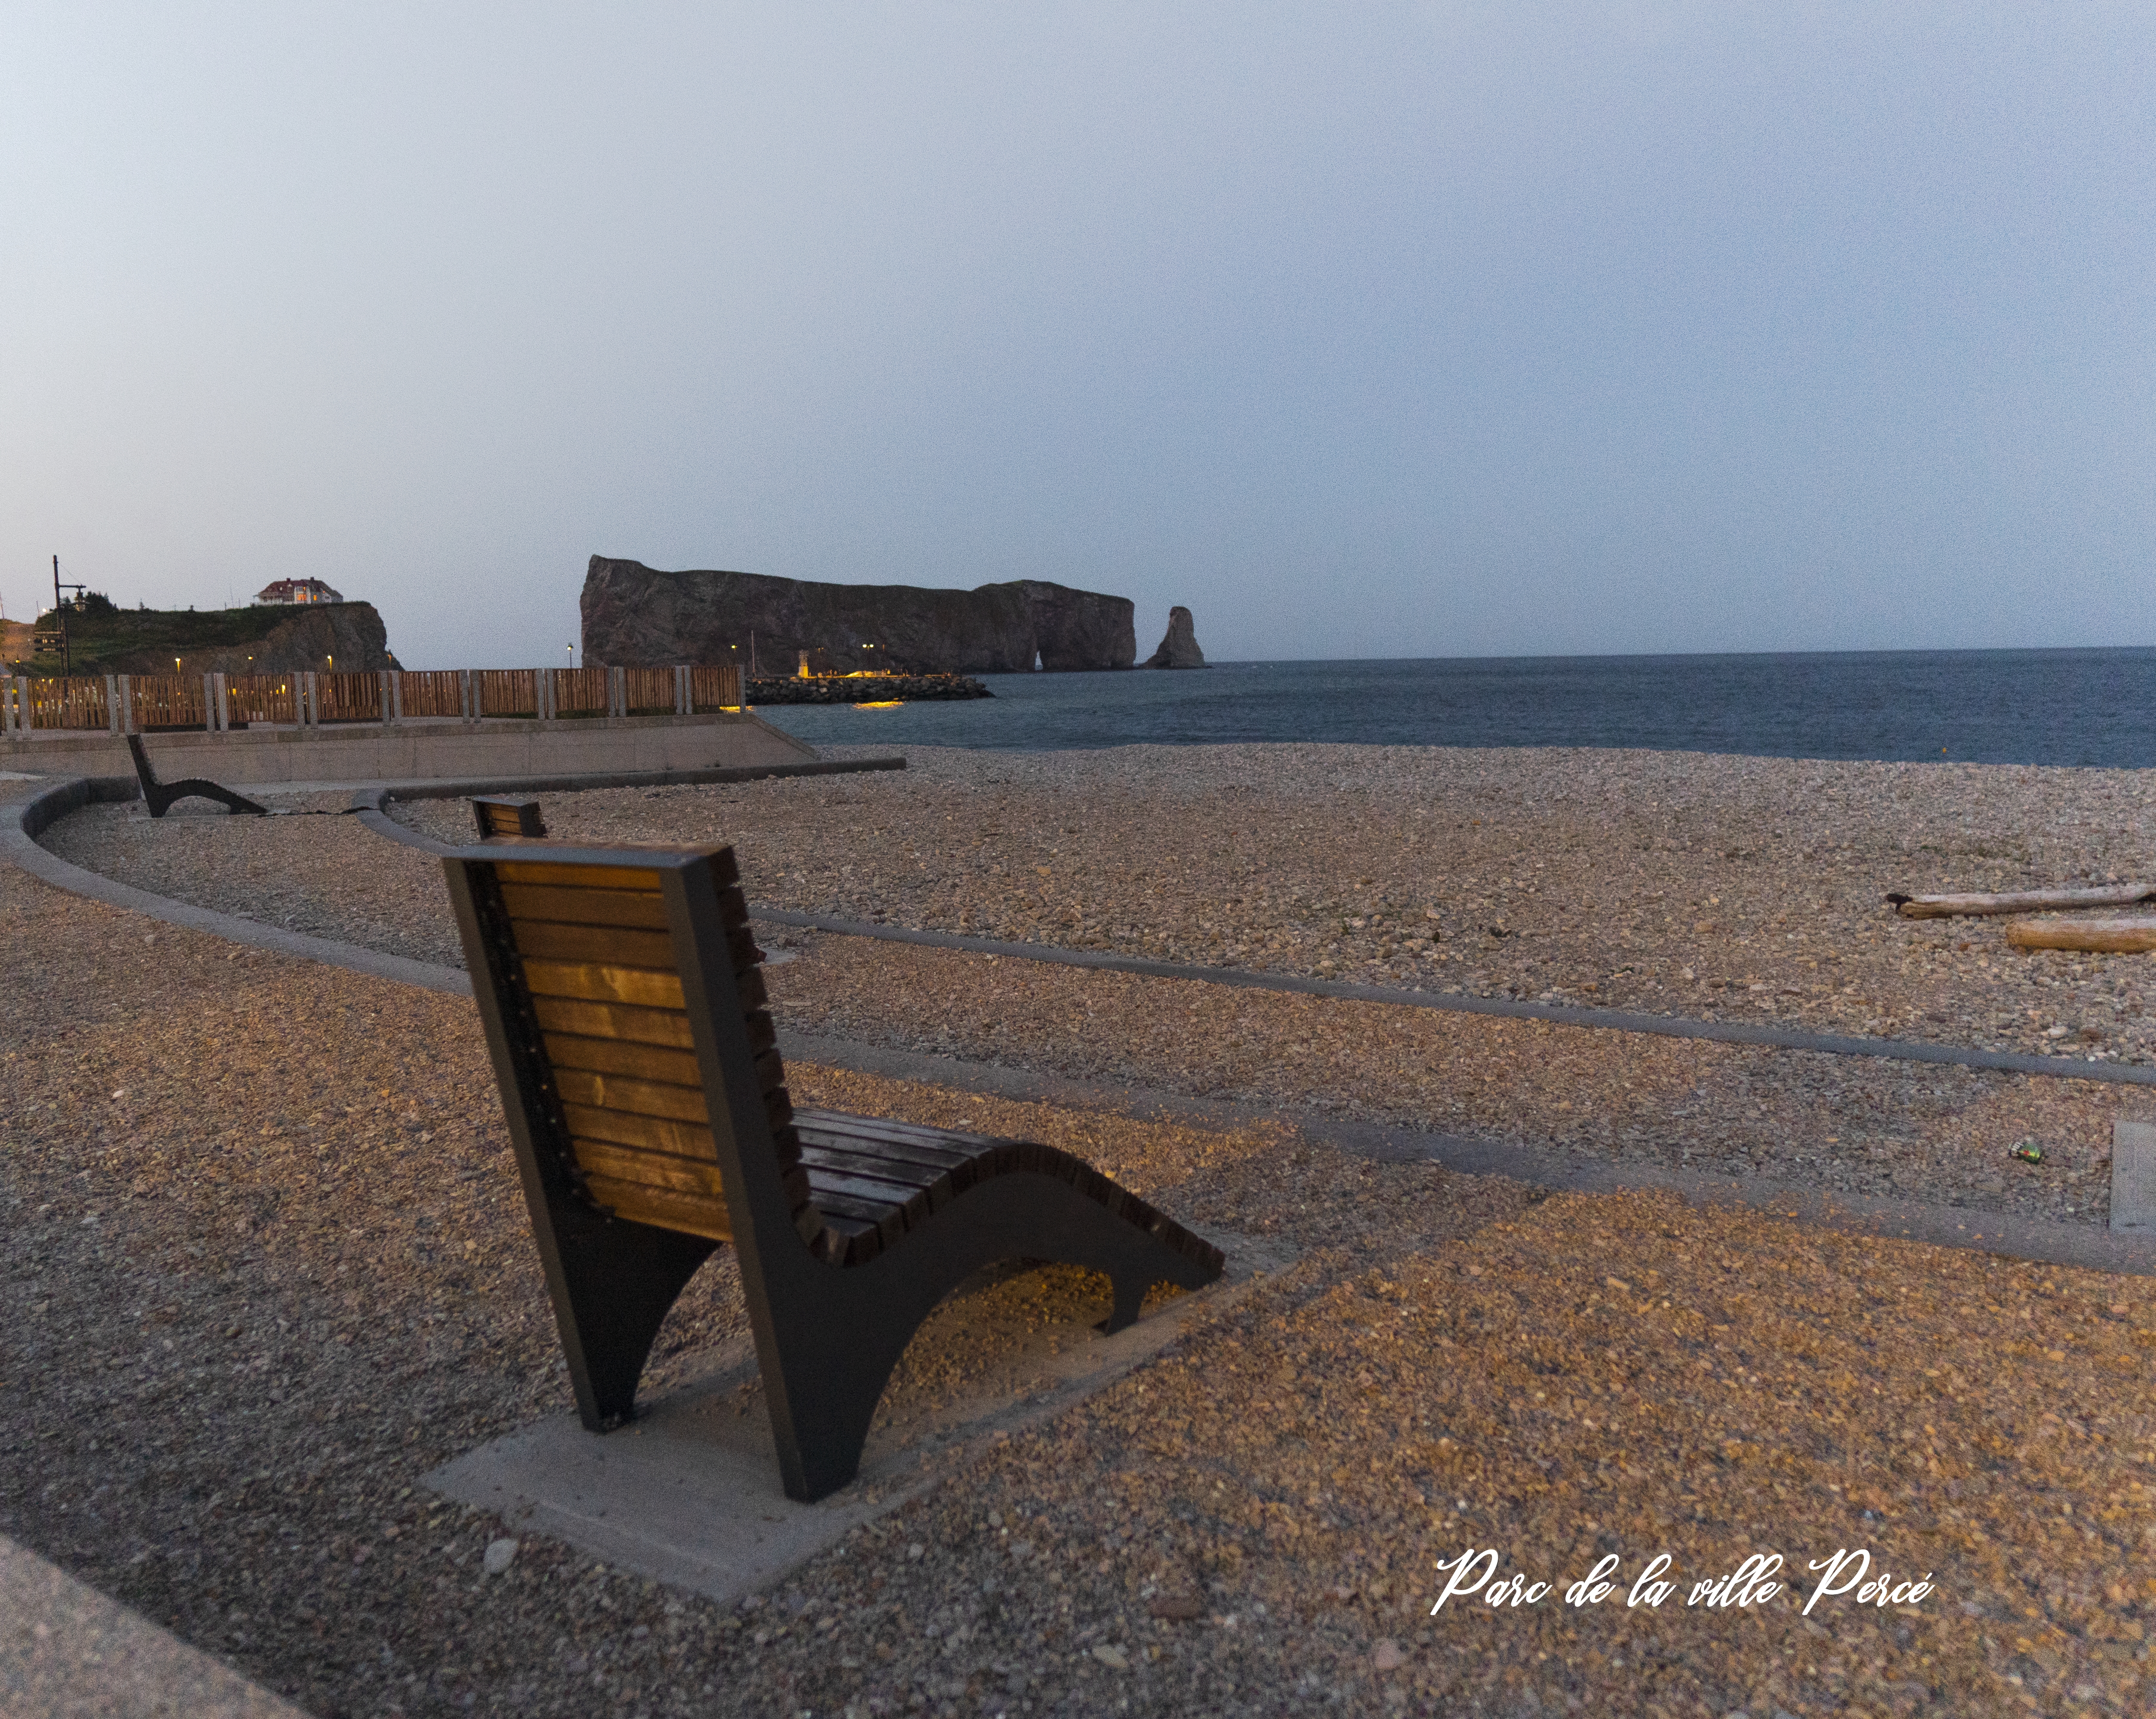
natural, water, sky, wood, outdoor furniture, beach, coastal and oceanic landforms, bench, horizon, landscape, shore, sand, outdoor bench, wind wave, natural landscape, street furniture, coast, shade, rock, ocean, soil, evening, headland, wave, sitting, tree, shadow, sea, vacation